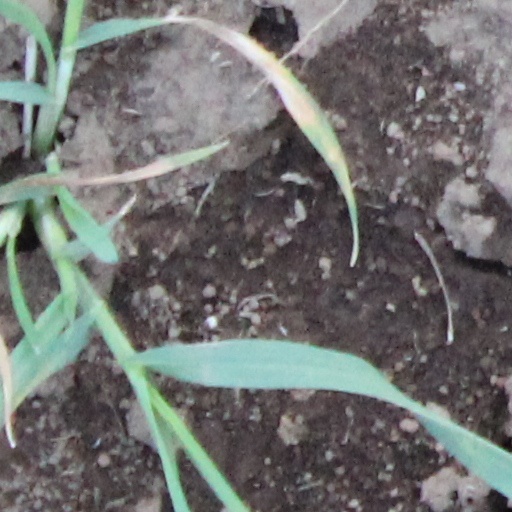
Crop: wheat